Raúl Labrador

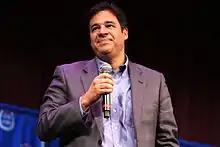
Labrador in Las Vegas, 2011

In 2010, Labrador defeated Vaughn Ward in the Republican primary 48%–39% on May 10, in what was widely considered a major upset. Labrador credited his victory in the Republican primary to support from activists affiliated with the Tea Party movement. In the general election, Labrador defeated first-term Democratic incumbent Walt Minnick 51% to 41%.